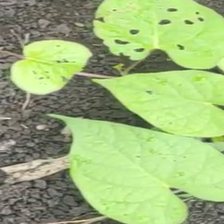
Weed species: Obscure_morning _glory(Ipomoea obscura)